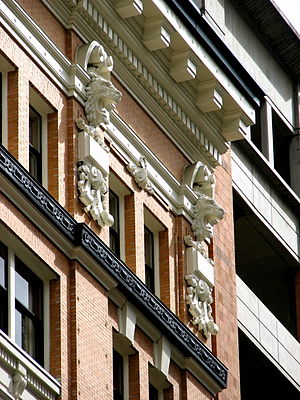
Gesims
Det sorte bånd på bygningen er en gesims.
En gesims er et vandretliggende, fremstående bånd, der danner en overgang mellem to facadedele eller mellem tag og facade.